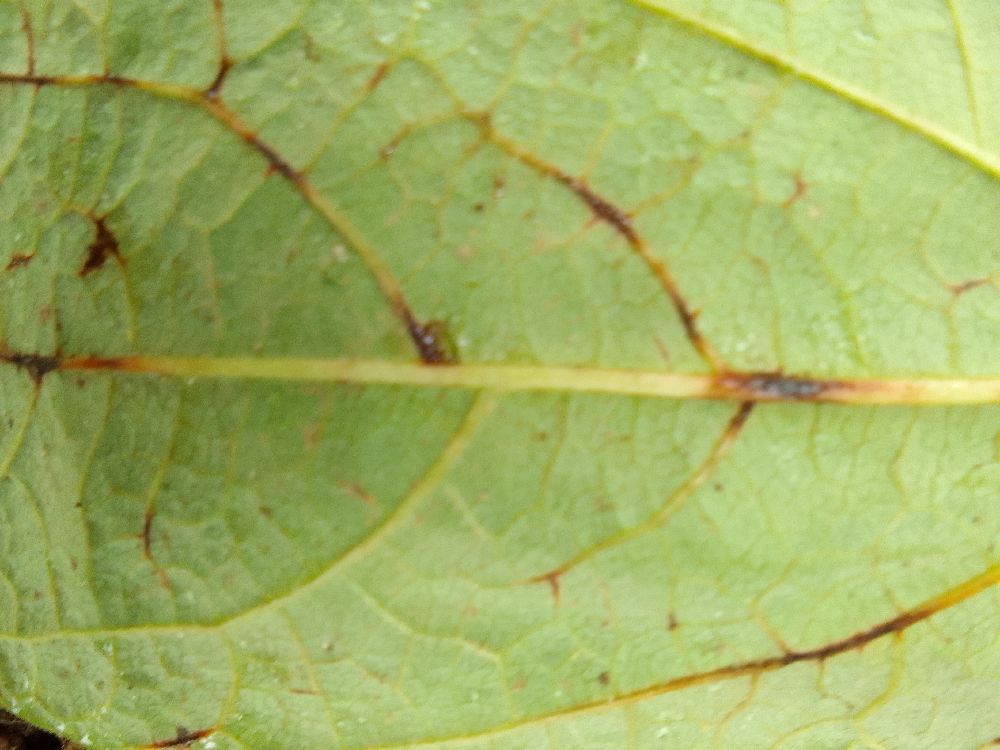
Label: anthracnose